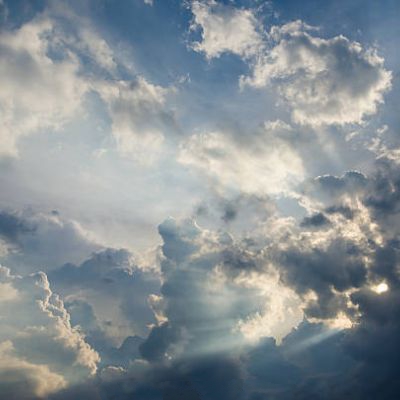
Cloud type: Nimbostratus (Ns)